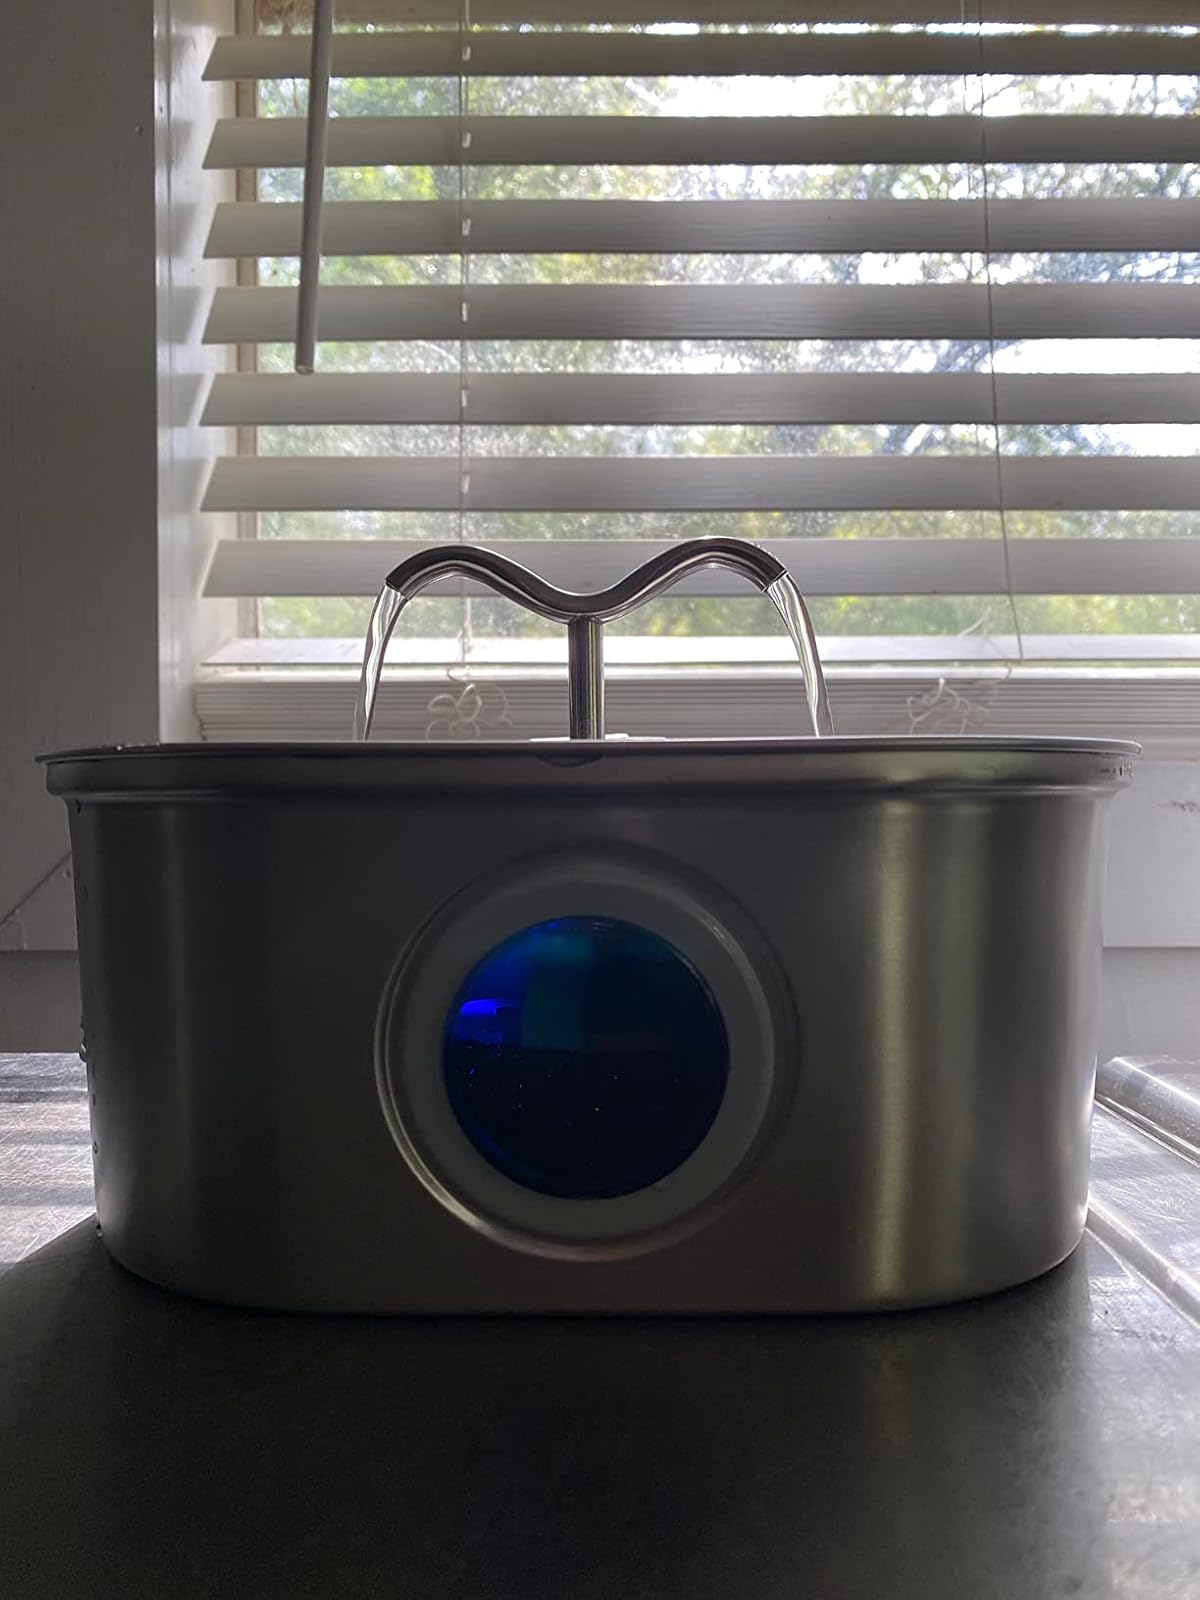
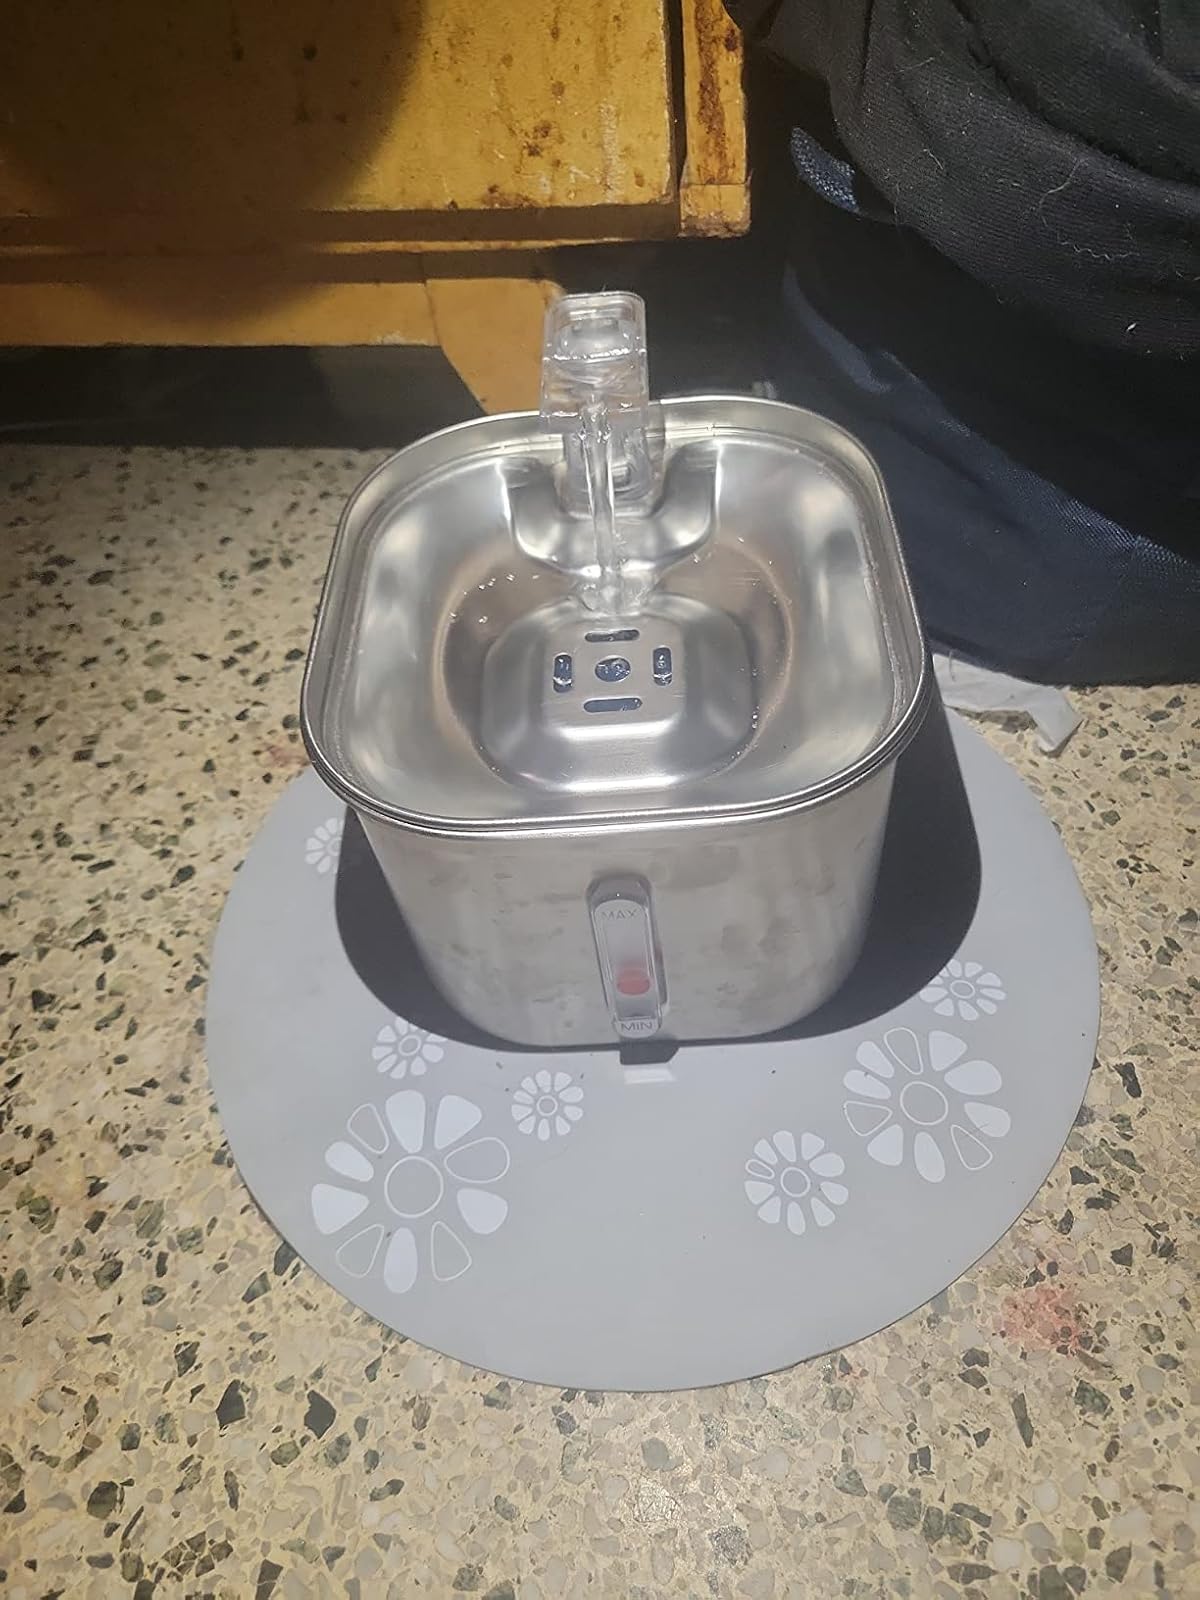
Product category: items_bowl
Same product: no